Lösnich

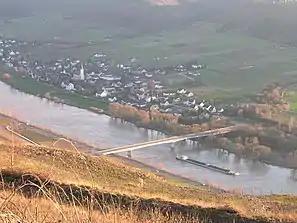
Lösnich seen from the Moselle's north bank

Lösnich is an "Ortsgemeinde" – a municipality belonging to a "Verbandsgemeinde", a kind of collective municipality – in the Bernkastel-Wittlich district in Rhineland-Palatinate, Germany. It belongs to the "Verbandsgemeinde" of Bernkastel-Kues, whose seat is in the like-named town.